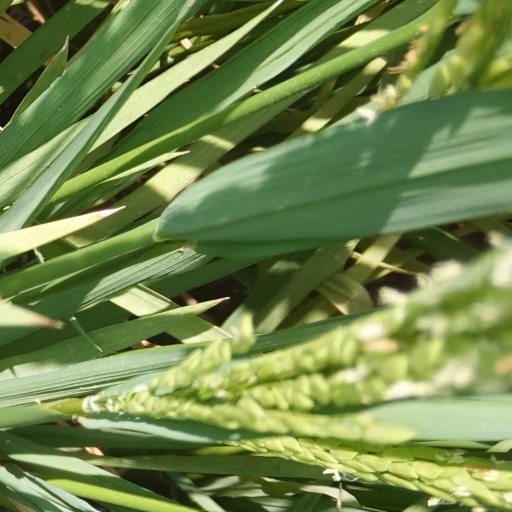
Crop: rice